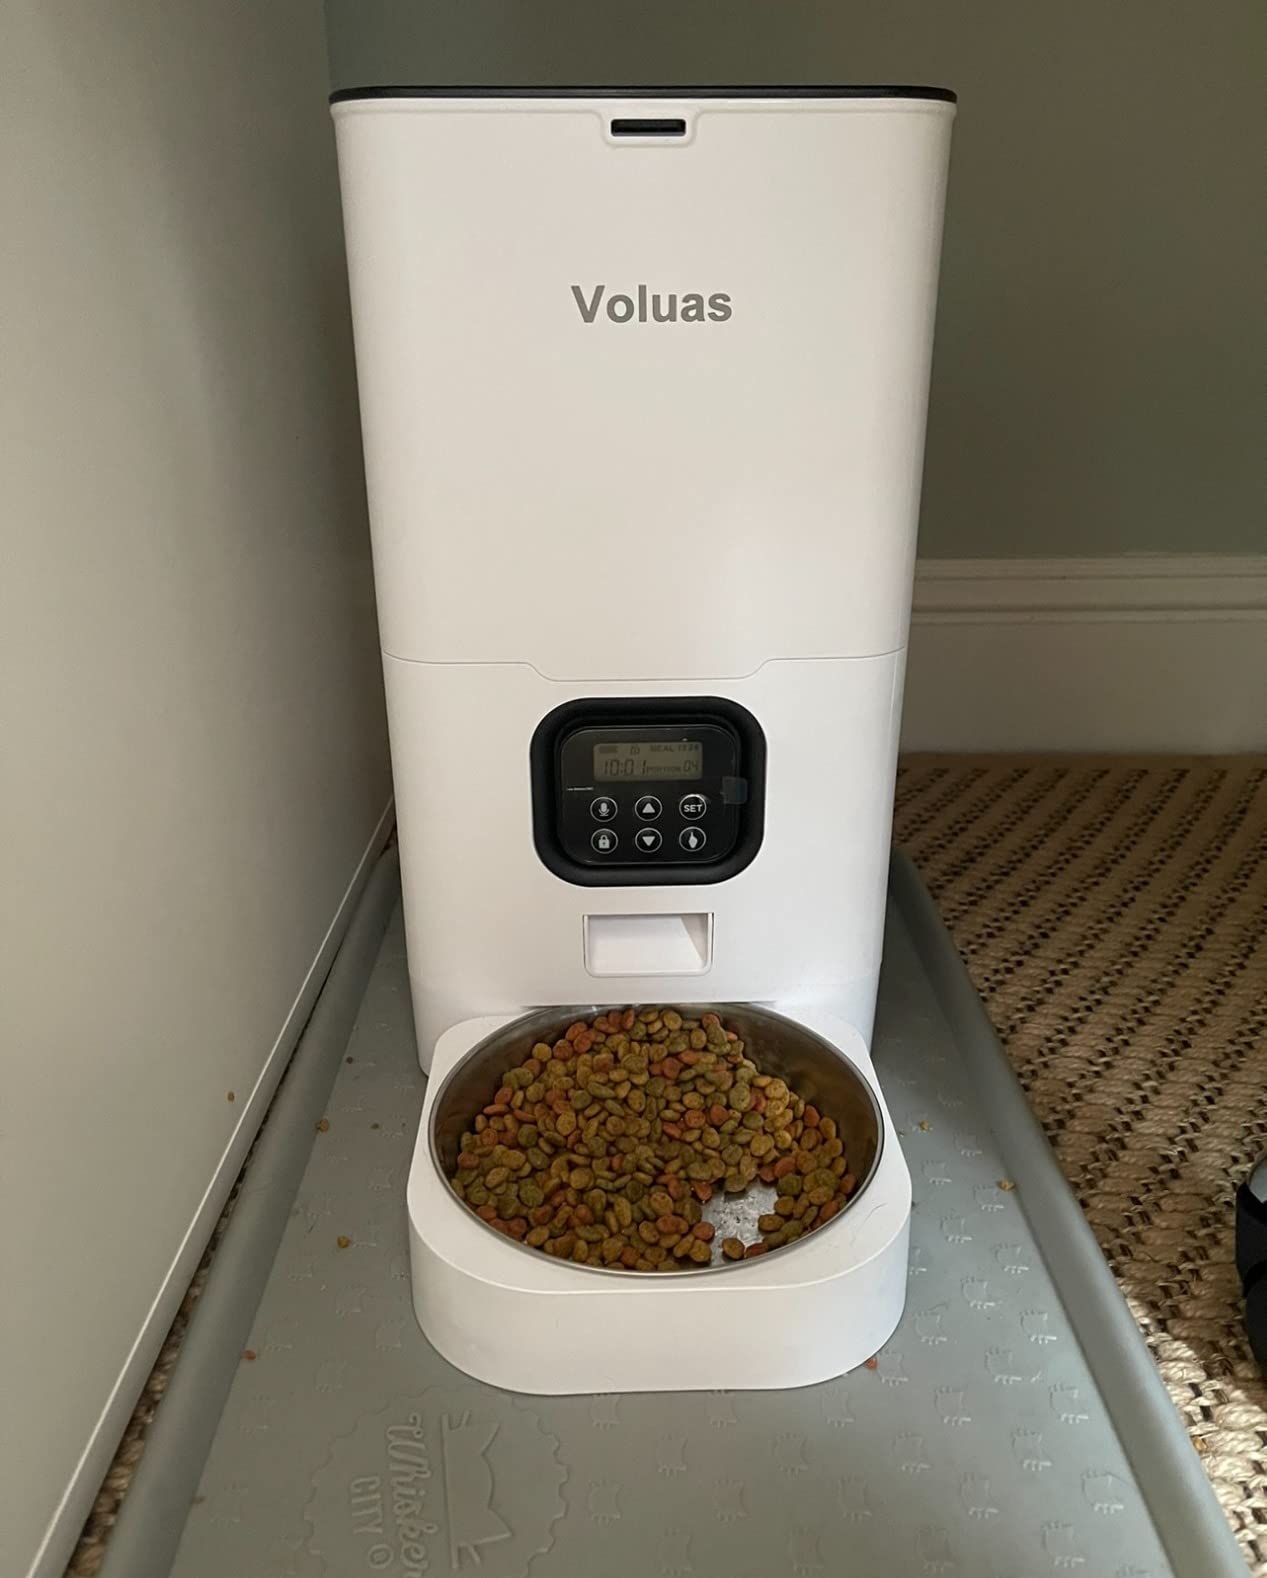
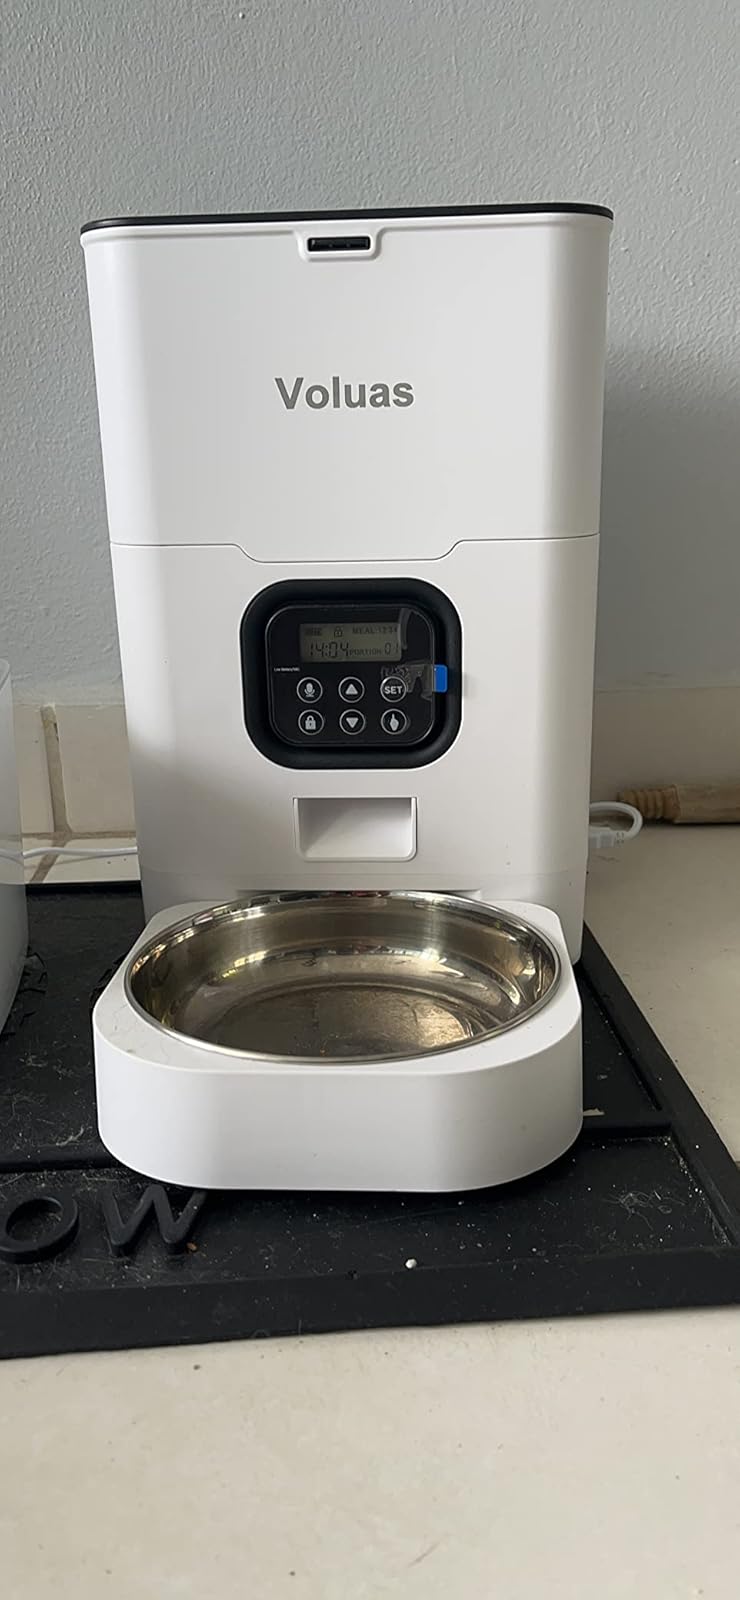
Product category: items_feeder
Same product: yes